Fuji-class battleship

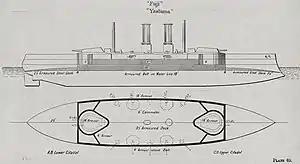

The design of the "Fuji" class was derived from that of the British s, albeit about smaller. The "Fuji"-class ships improved on the "Royal Sovereign"s in several ways; they were about faster, they incorporated superior Harvey armour, and their guns, although smaller and lighter, were the same as those of the later and were protected by armoured hoods (gun turrets). The two ships of the class were almost identical even though they were designed by two different naval architects, "Yashima" by Philip Watts and "Fuji" by George C. Mackrow. The primary difference was that "Yashima" had her deadwood cut away aft and was fitted with a balanced rudder. This made her almost a knot faster than her sister and gave her a smaller turning circle at the cost of a weaker stern that required careful attention when drydocked lest it sag.